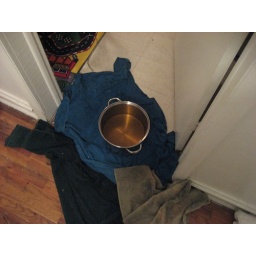
the pot in my bedroom